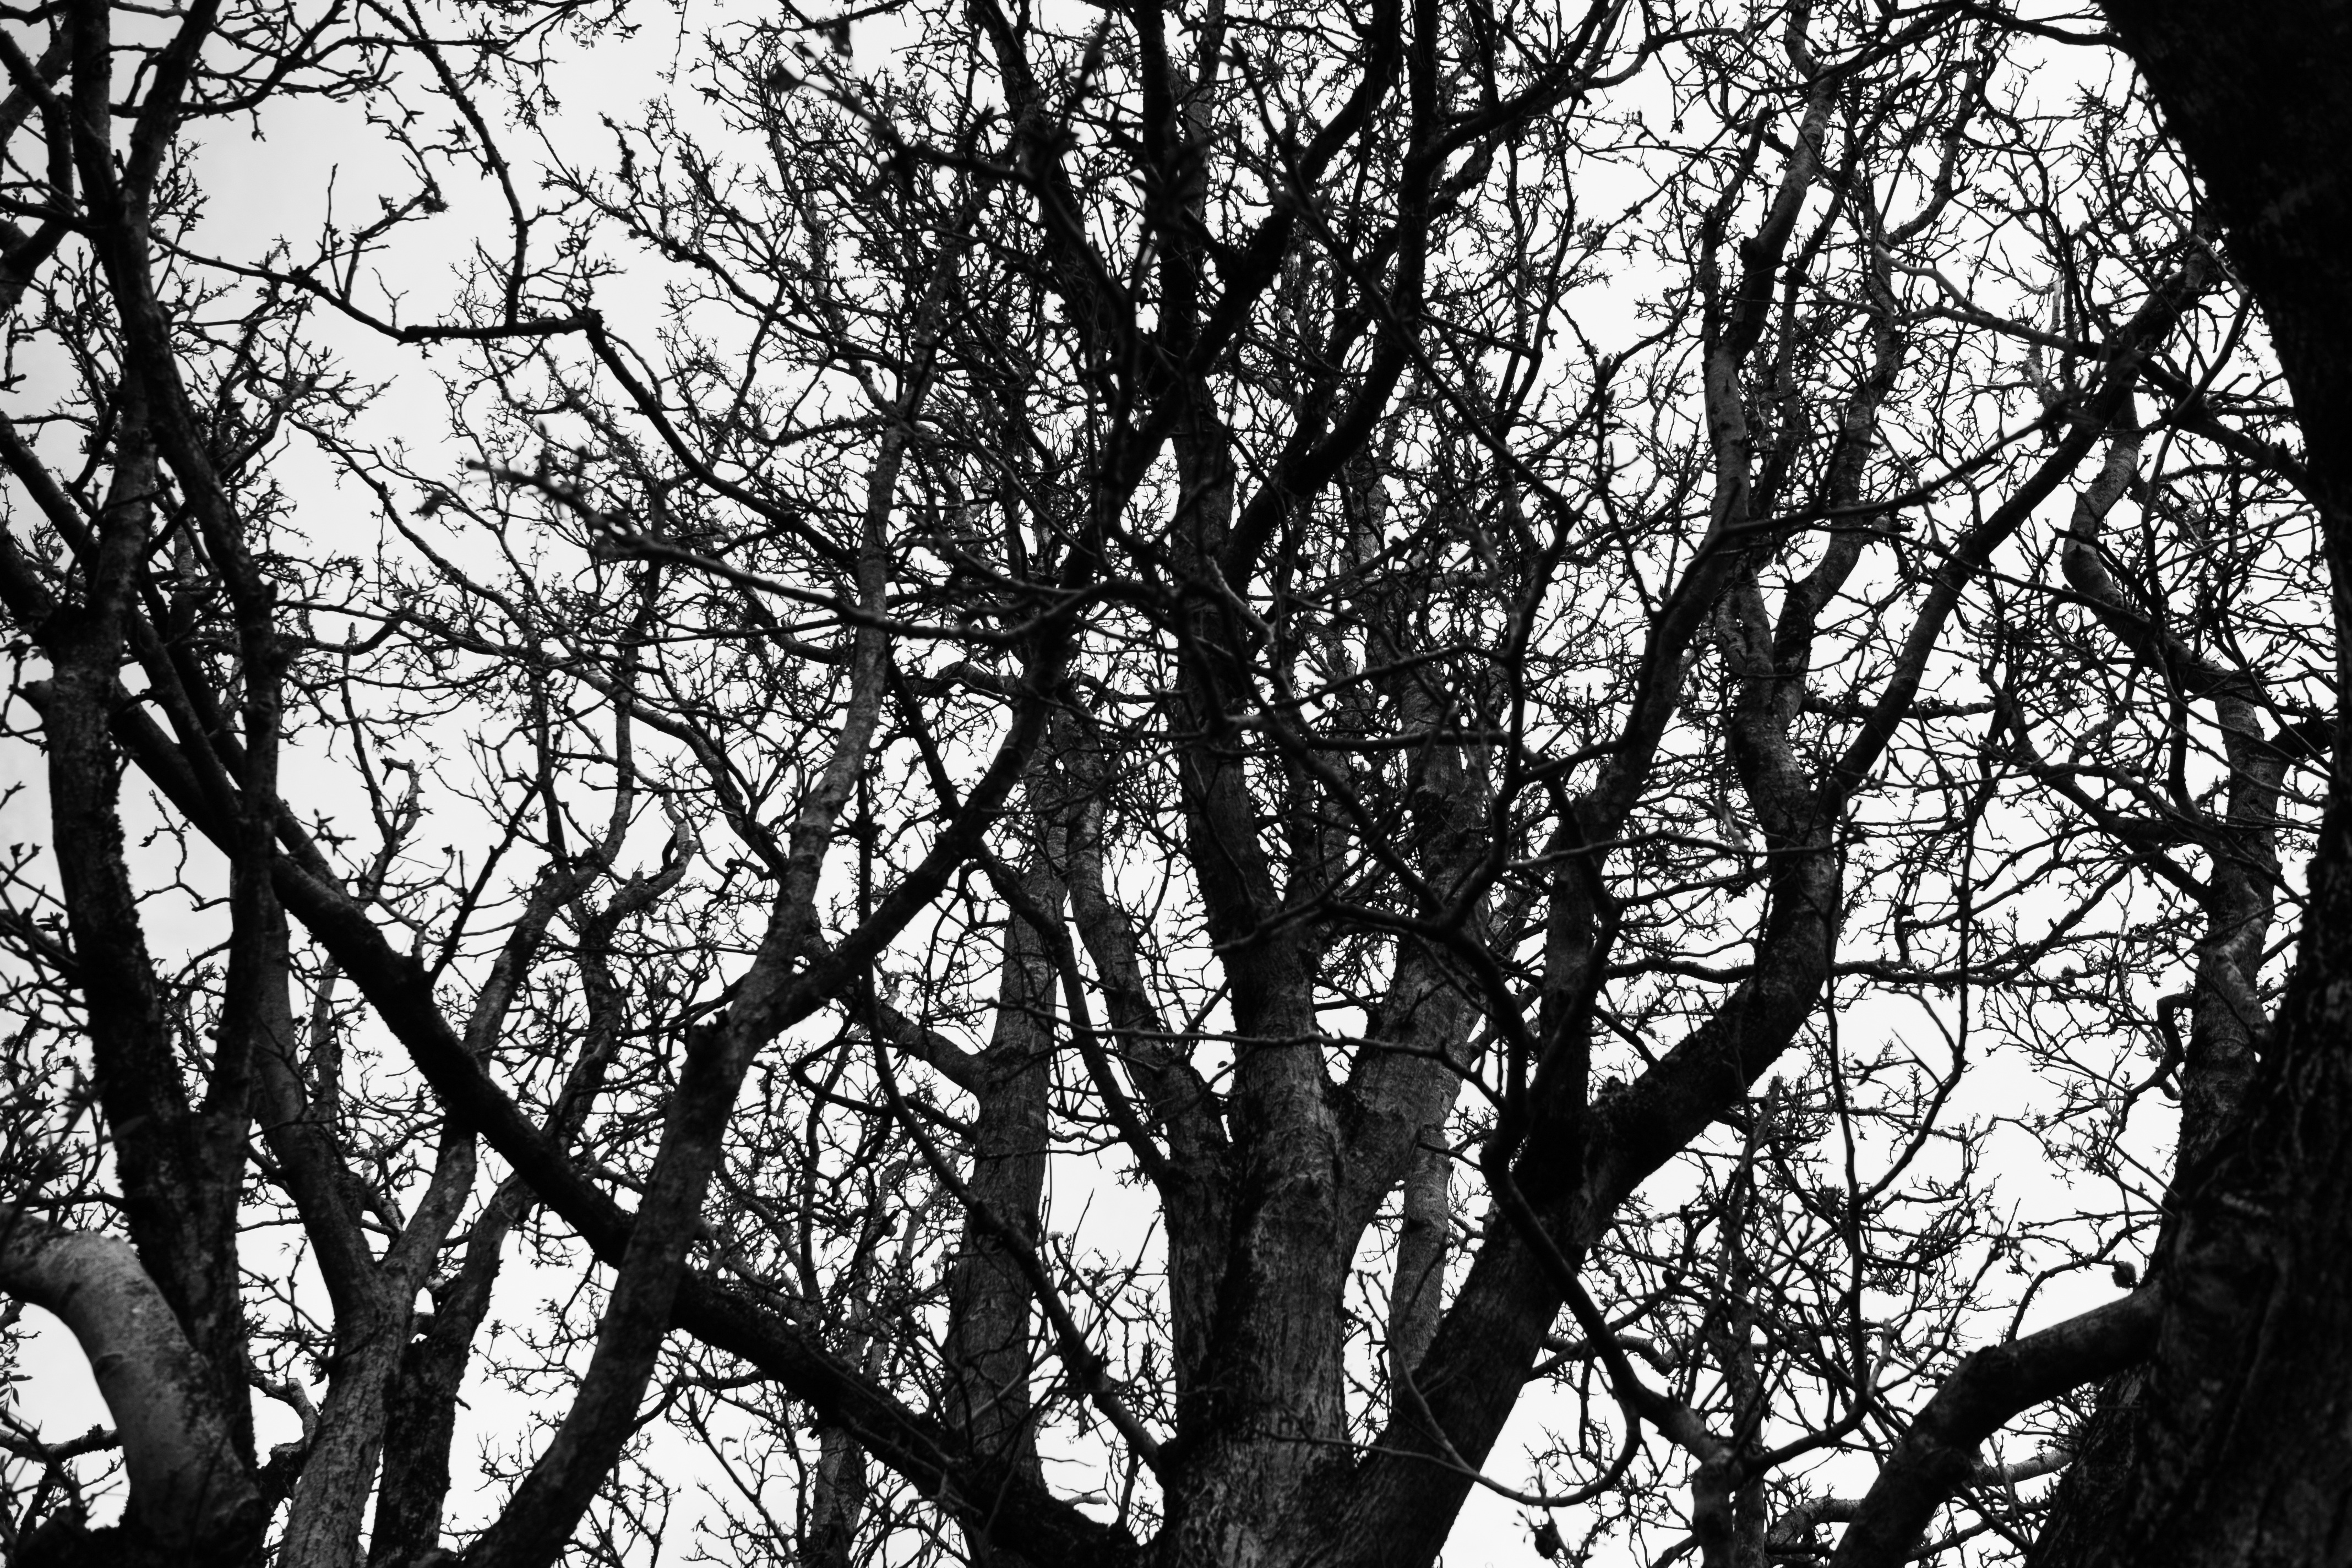
tree, nature, forest, branch, black and white, plant, sunlight, leaf, monochrome, season, woodland, habitat, monochrome photography, natural environment, woody plant